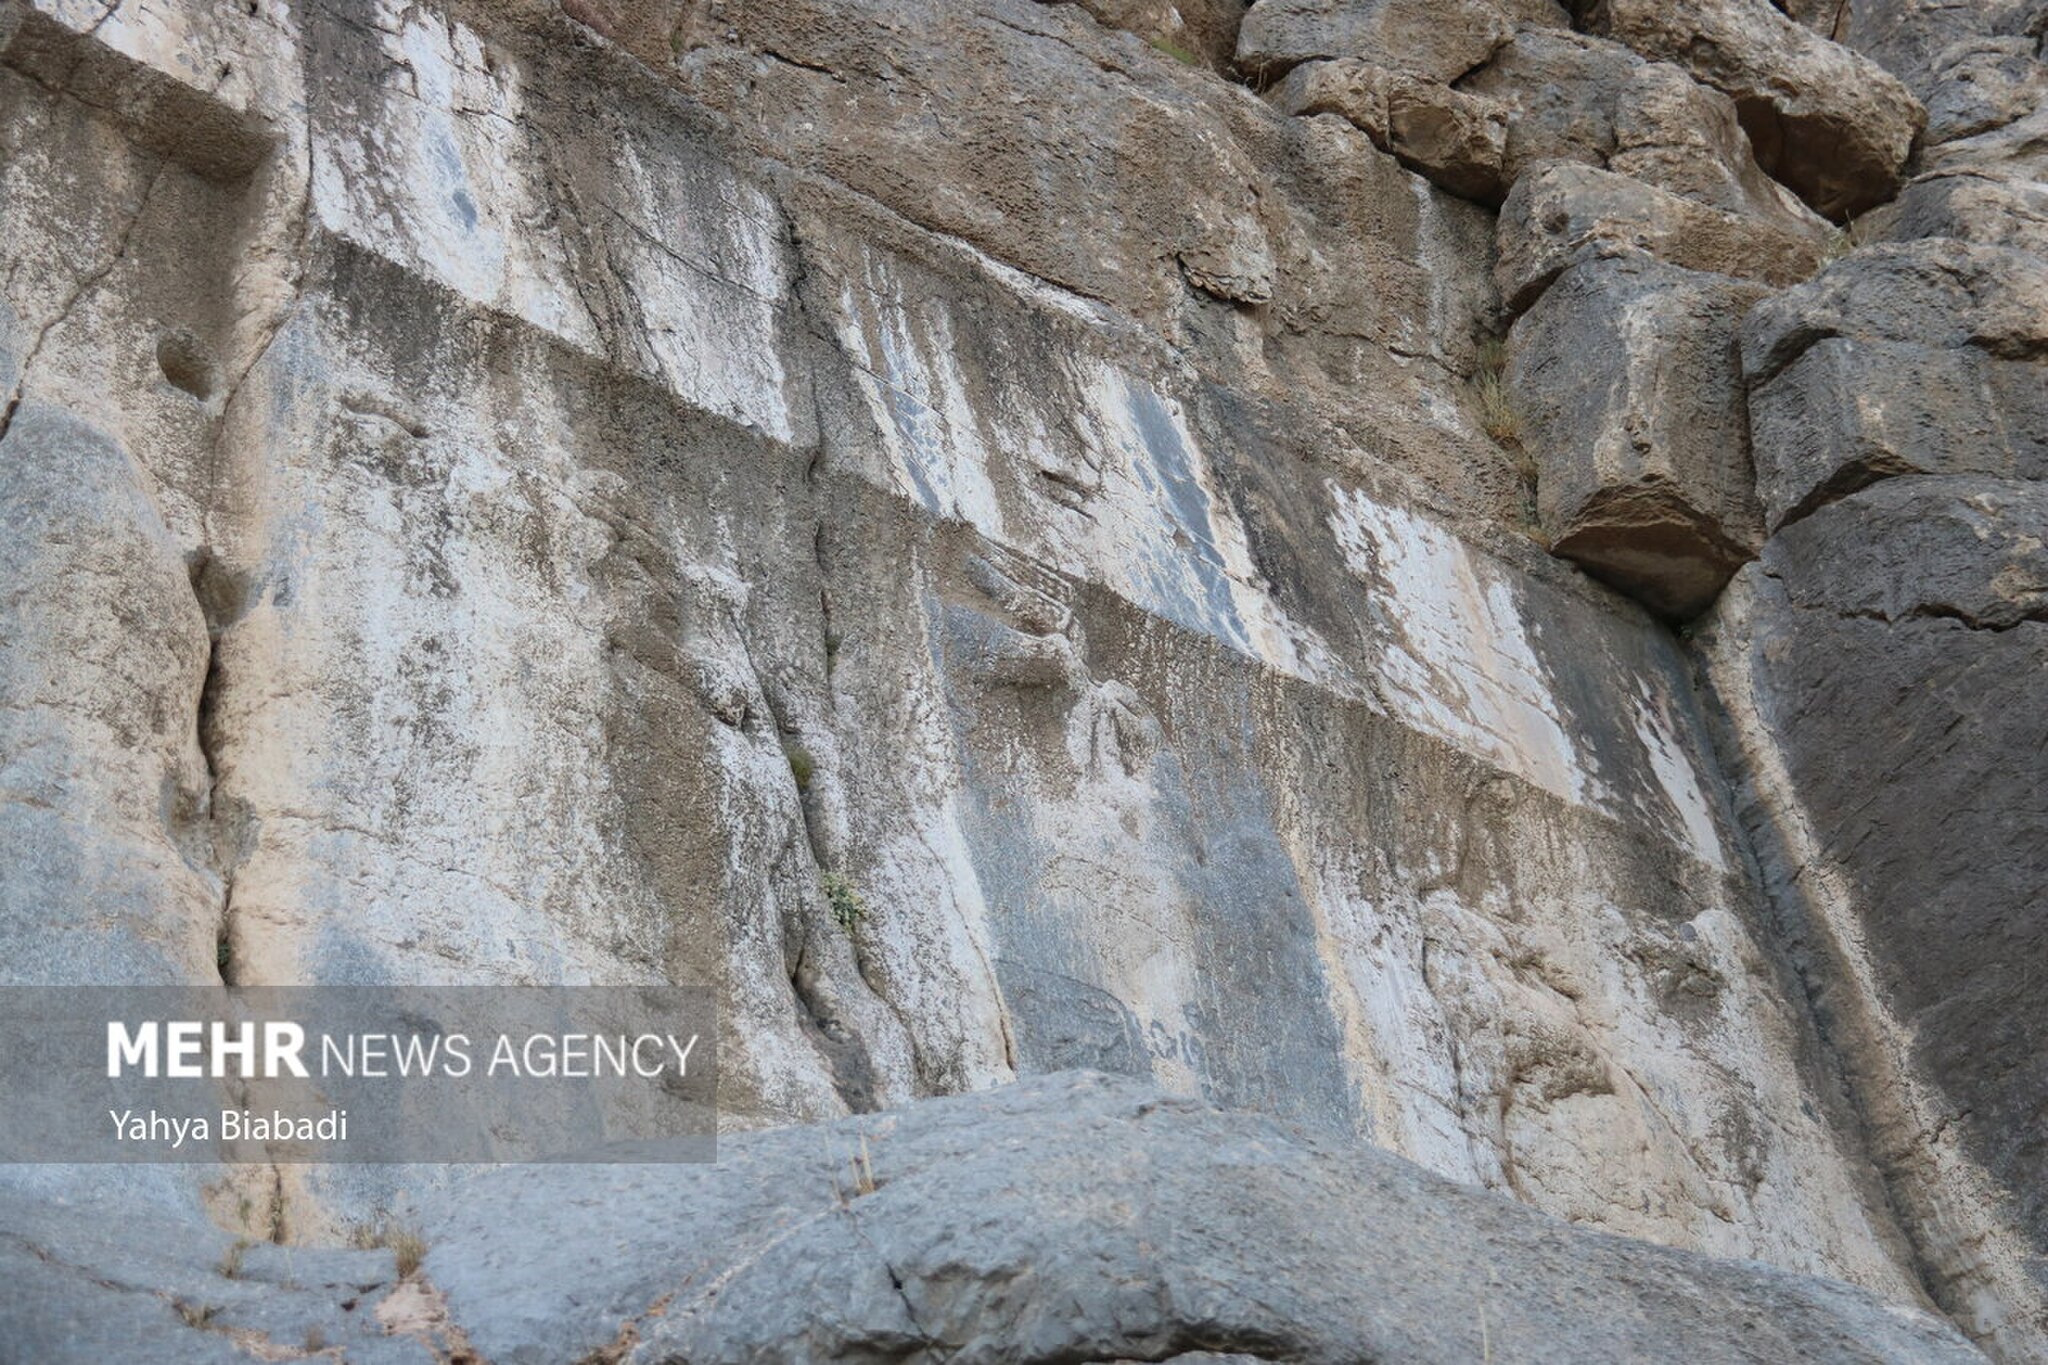
Title: Bisotun World Heritage Site (2025) 22 Mehr
Description: The Bisotun complex is located 30 kilometers northeast of Kermanshah and contains a large number of historical monuments such as the statue of Hercules, the relief of Mehrdad II, Farhad Tarash, and others. Due to the existence of historical monuments that date back to about four thousand years ago and continue until a few hundred years ago, Bisotun is considered a treasure of historical monuments of Iran, 28 of which have been registered as national monuments of Iran so far and host many tourists and travelers every year
Date: Published on 10 May 2025 - 09:10
Categories: Behistun Inscription, PD-old-100-expired, CC-PD-Mark, Photos from Mehrnews.com, Photos by Yahya Biabadi for Mehr News Agency